Eramosa River Trail

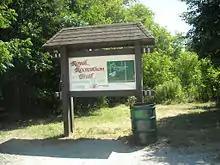
The trail information sign at the beginning of the Eramosa River Trail

The Eramosa River Trail is a urban walking trail that runs alongside the Eramosa River in Guelph, Ontario, Canada, stretching from the Gordon Street covered bridge east to Stone Road. It is considered a section of the Royal Recreational Trail, and meets up with the Downtown and Speed River sections of that trail system at its western terminus.